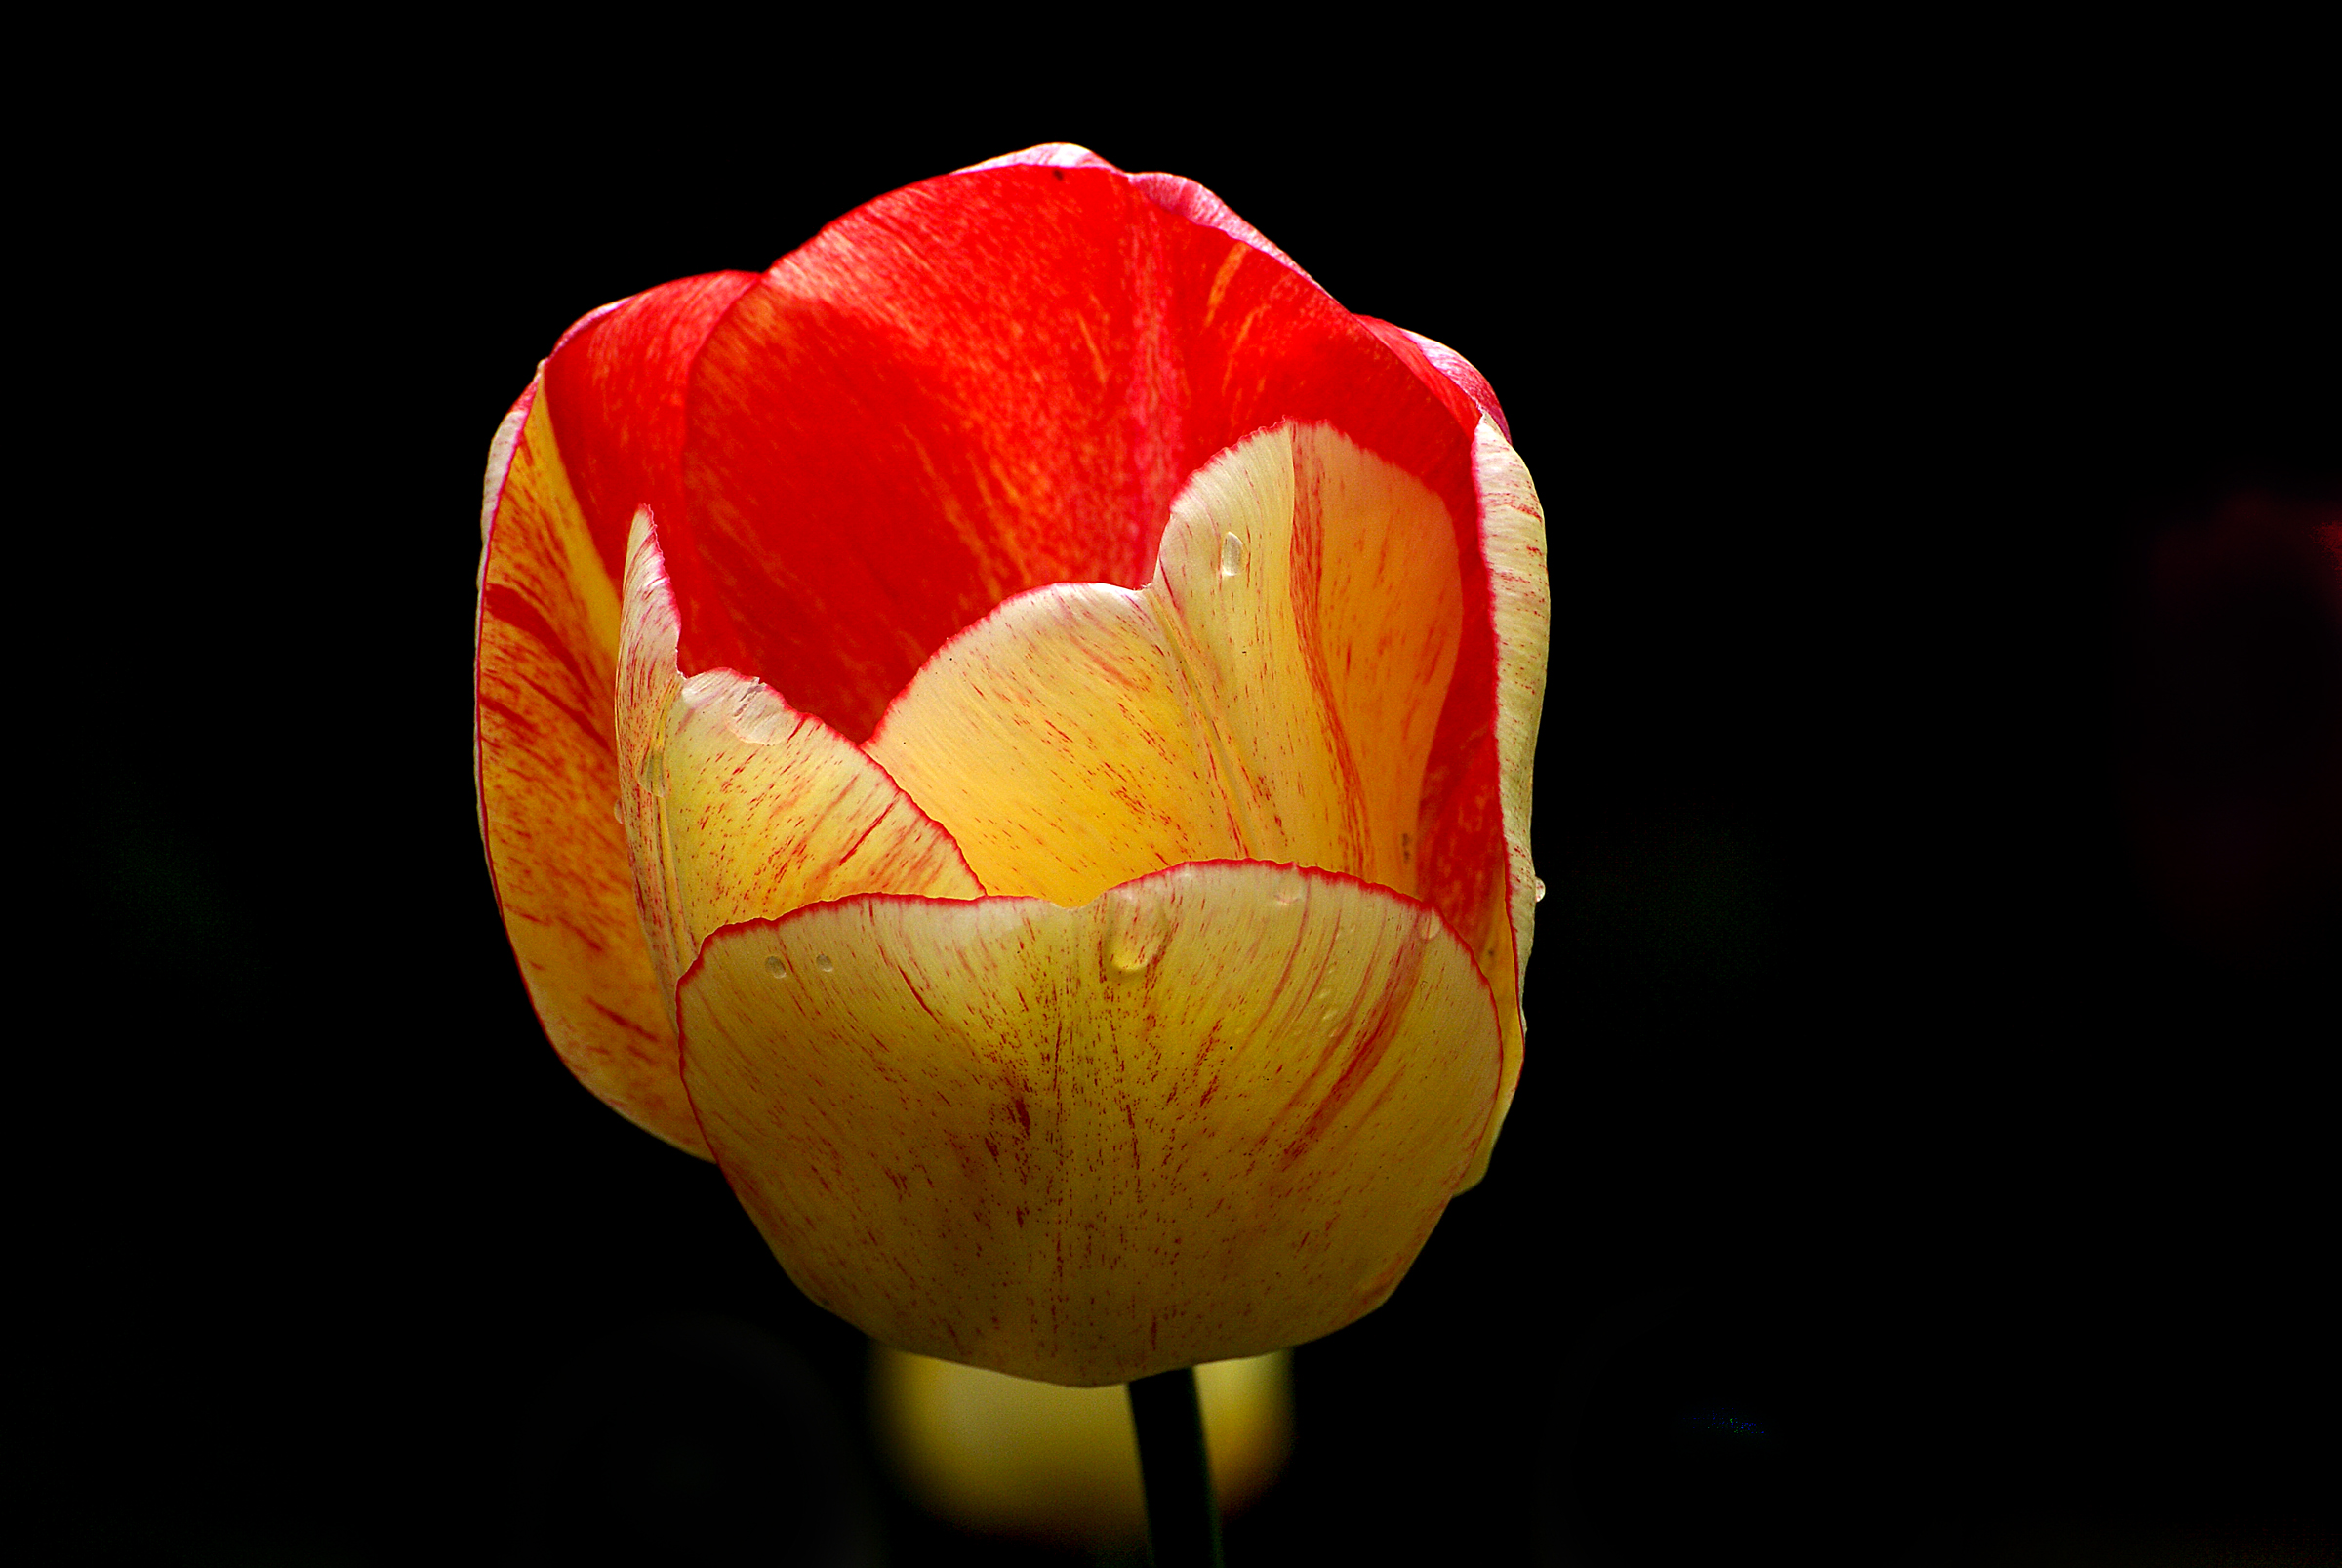
plant, flower, petal, tulip, spring, red, yellow, flowers, close up, publicdomain, pretty, tulips, blooms, macro photography, flowering plant, lily family, plant stem, land plant